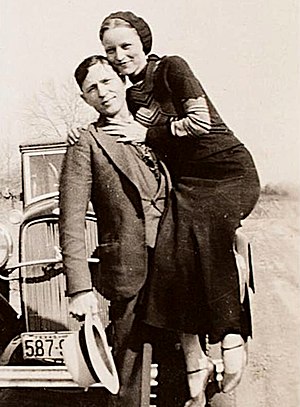
Bonnie og Clyde
Bonnie og Clyde i marts 1933 på et foto fundet af politiet på deres skjulested i Joplin, Missouri.
"Bonnie Parker og Clyde Barrow var et berygtet forbryderpar, der rejste rundt i USA under depressionen. Selv i dag er de kendt for deres ""et dusin-eller-der omkring"" bankrøverier. Barrow foretrak at røve små butikker eller benzinstationer på landet. Banden menes at have dræbt flere civile og mindst ni politifolk. Den blev til sidst overmandet og dræbt af politiet i Louisiana 23. maj 1934.